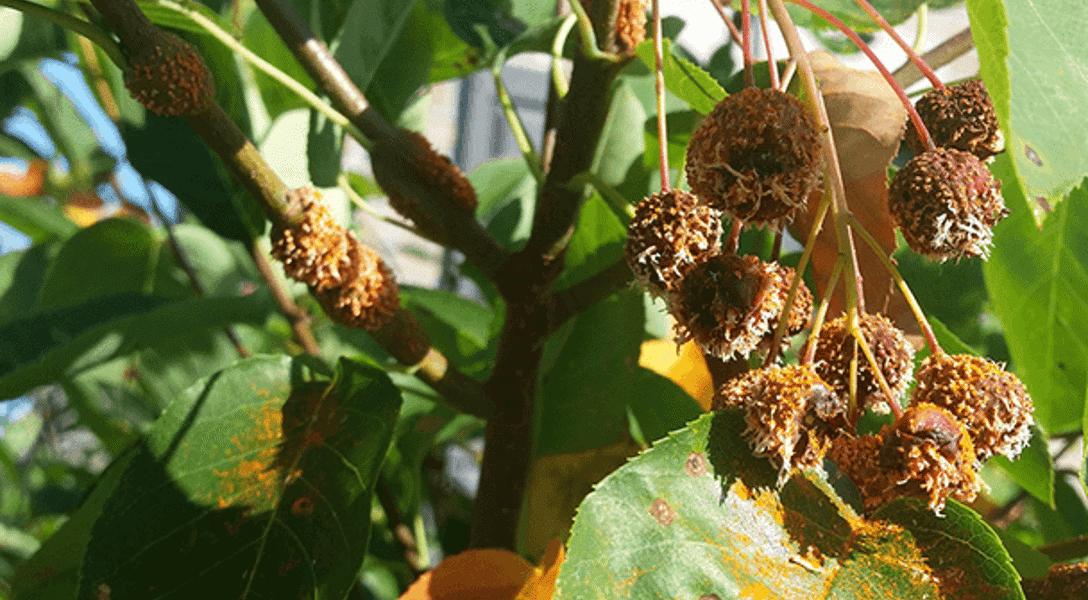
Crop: apple
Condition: rust